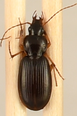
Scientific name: Synuchus impunctatus
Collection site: Steigerwaldt-Chequamegon NEON (STEI), plot STEI_003